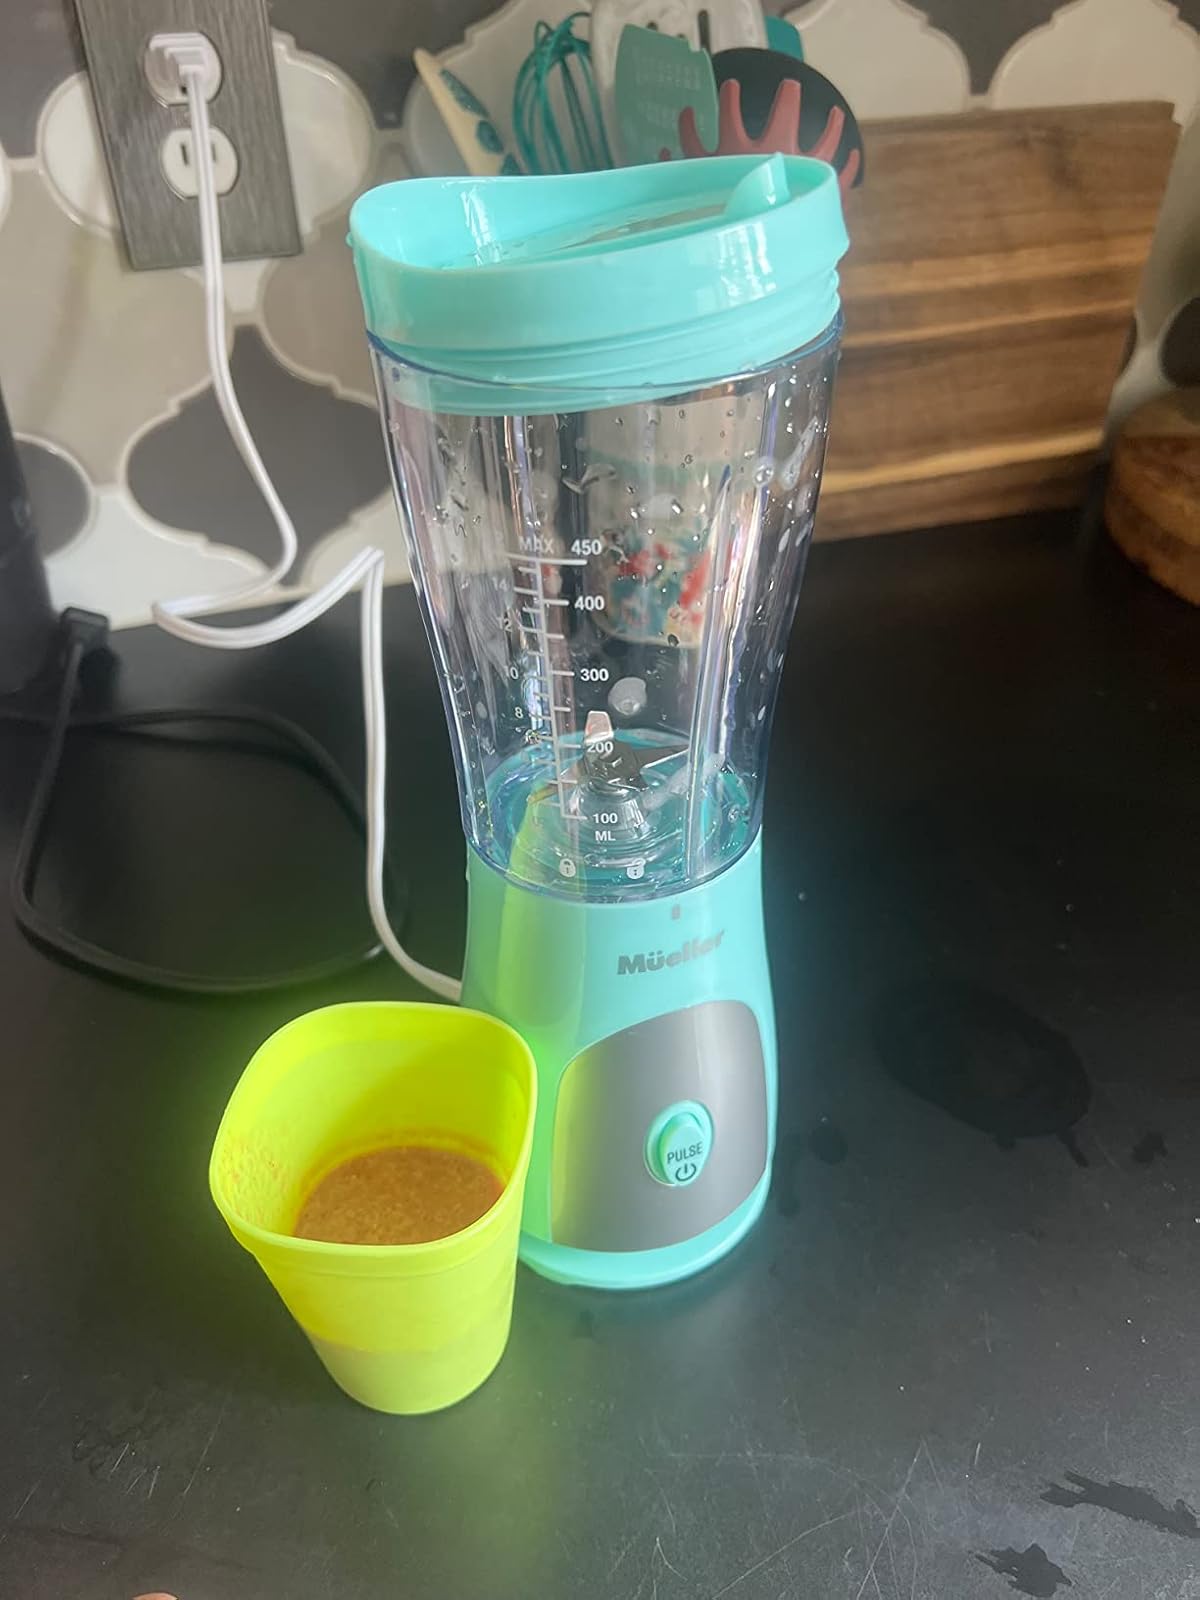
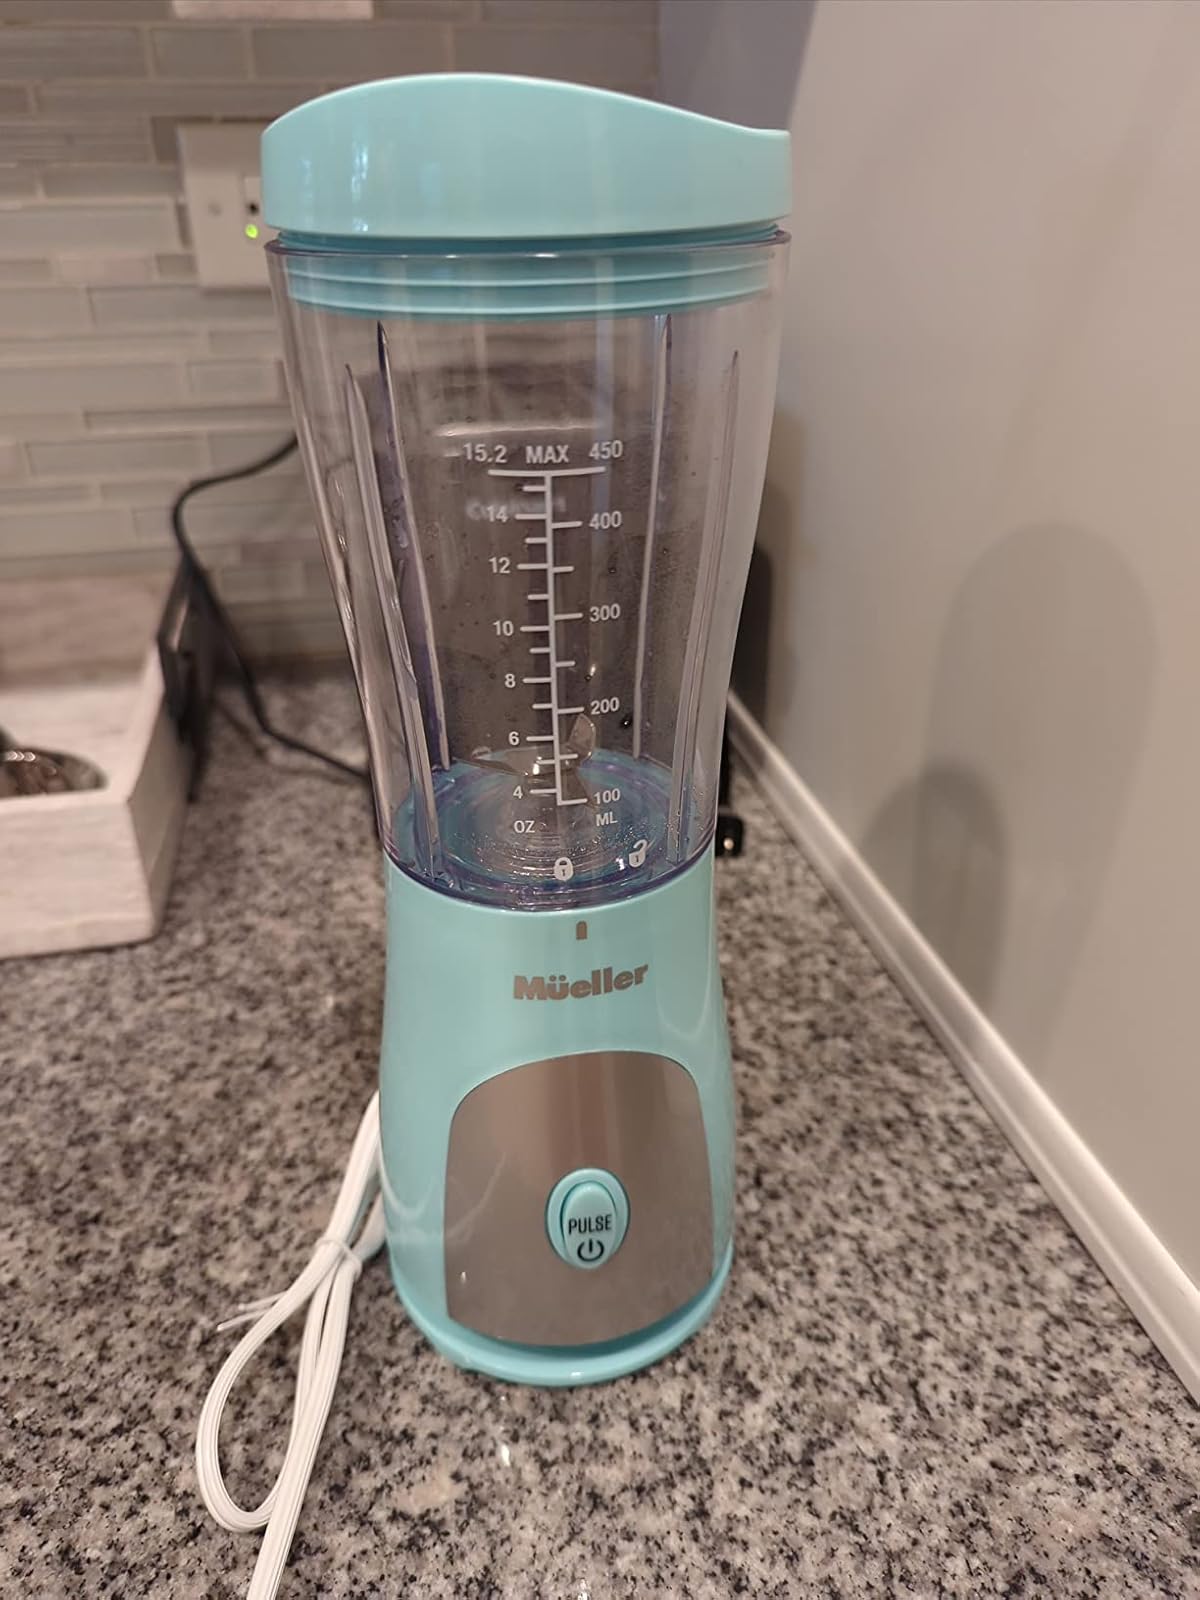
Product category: items_blender
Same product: yes